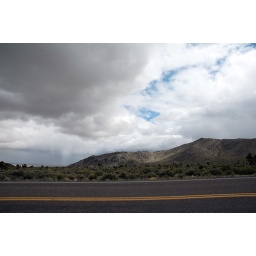
Joshua tree forest and an approaching storm on the Great Basin Highway near Panaca, Nevada